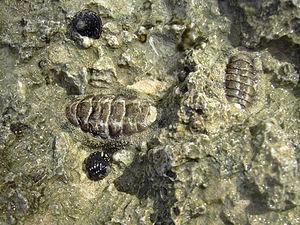
deux individus de Acanthopleura granulata, un chiton, sur une pierre, dans une flaque de marée du Gosier, en Guadeloupe. Longueur du plus grand individu